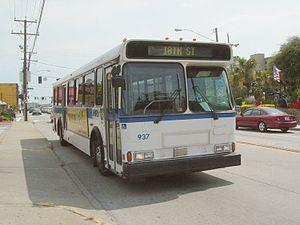
Virginia Beach est une ville indépendante américaine, station balnéaire et plus grande ville de l'État de Virginie en nombre d'habitants. Sa population s'élève à 437 994 habitants lors du recensement des États-Unis de 2010, estimée à 508 433 habitants en 2017. Il s'agit de la 39ᵉ ville la plus peuplée des États-Unis.